Describe the emotion expressed in this image:  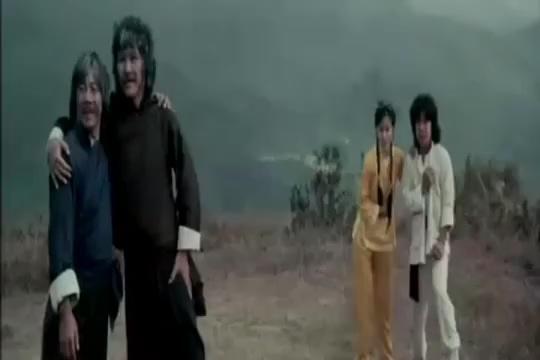
This person displays Suffering, valence and arousal with low intensity.